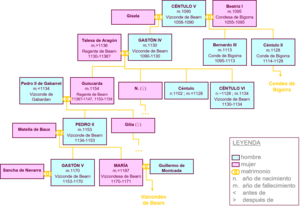
Arbre généalogique des vicomtes de Béarn entre les XIe et XIIe siècles (de Centulle Ve à Marie de Béarn)
Guiscarde de Béarn était la fille aînée de Gaston IV de Béarn, vicomte de Béarn et de Talèse d'Aragon.
Pierre Ier de Béarn fut vicomte de Béarn, de Gabardan et de Brulhois, de 1134 jusqu'à sa mort en 1153.
Centulle V, surnommé le Jeune fut vicomte de Béarn de 1058 jusqu'à sa mort en 1090 et comte de Bigorre de 1080 à 1090 sous le nom de Centulle Iᵉʳ. Il était le fils de Gaston III et d'Adélaïs de Lomagne mais il succéda à son grand-père Centulle IV le Vieux, son père étant décédé en 1053, avant Centulle IV en 1058.
Gaston V de Béarn fut vicomte de Béarn, de Gabardan et de Brulhois, de 1153 jusqu'à sa mort en 1170.
Marie de Béarn fut fille, sœur et épouse de vicomte de Béarn, de Gabardan et de Brulhois, et détint brièvement le titre entre 1170 et 1171.